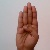
The image shows a hand gesture representing the letter 'B' in Indian Sign Language.